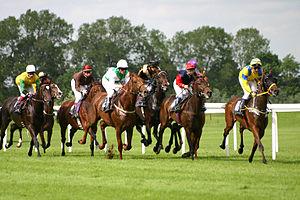
Le sport hippique ou hippisme rassemble toutes les courses de chevaux au galop, au trot ou à l'amble.